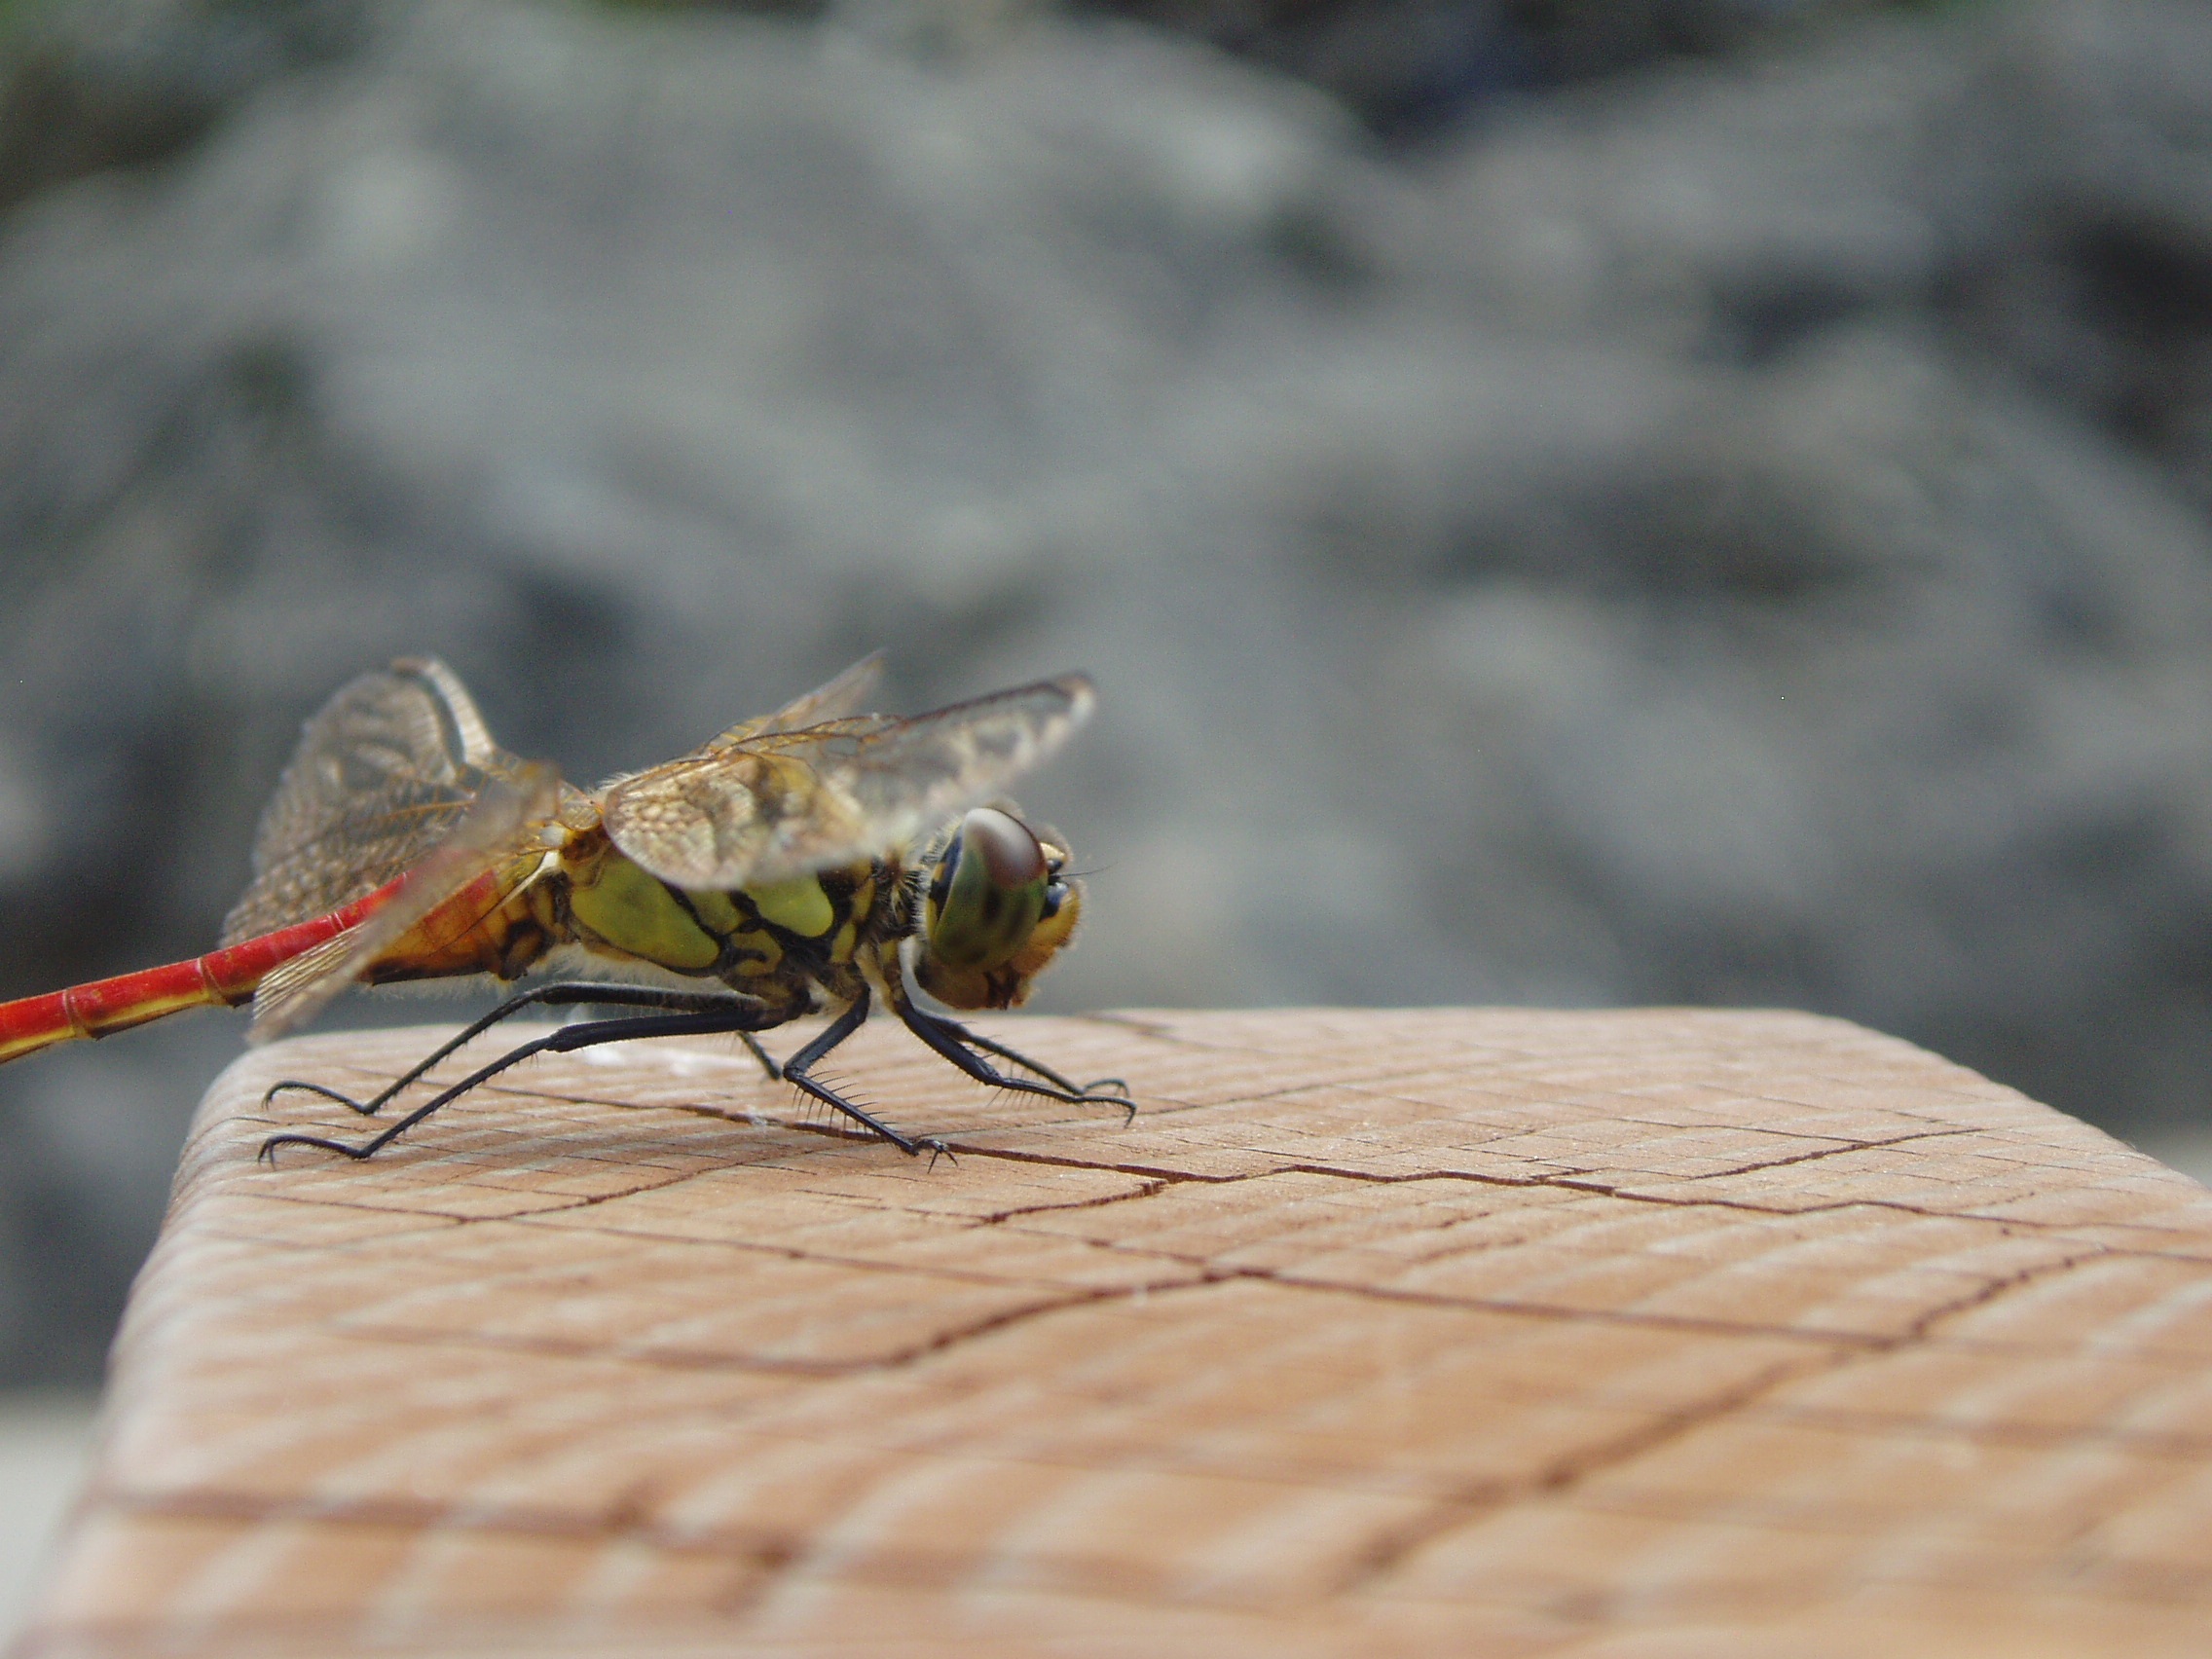
nature, forest, wing, photography, fly, insect, autumn, park, fauna, invertebrate, close up, dragonfly, insects, pest, macro photography, arthropod, compound eyes, affix, dragonflies and damseflies